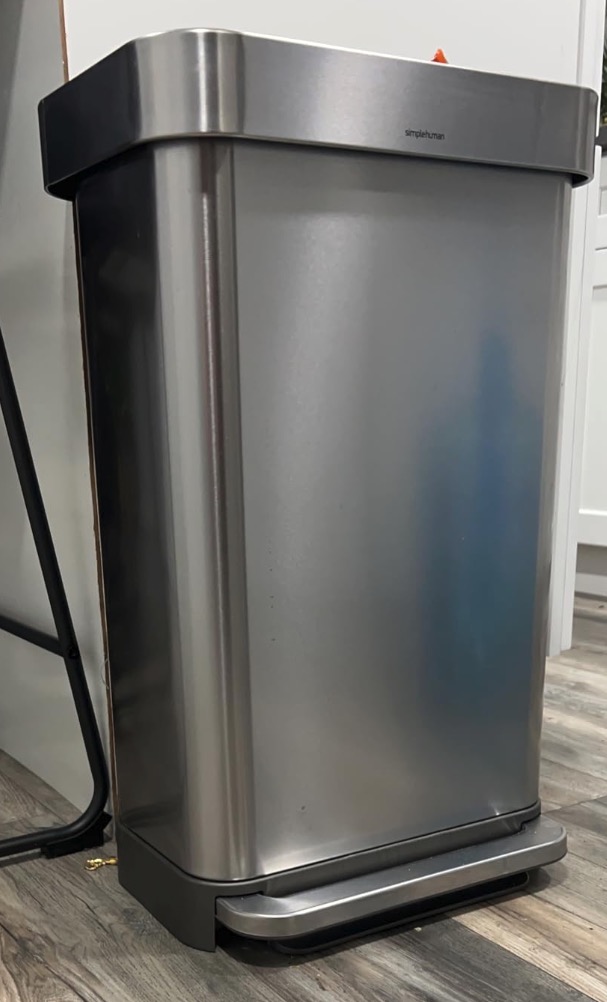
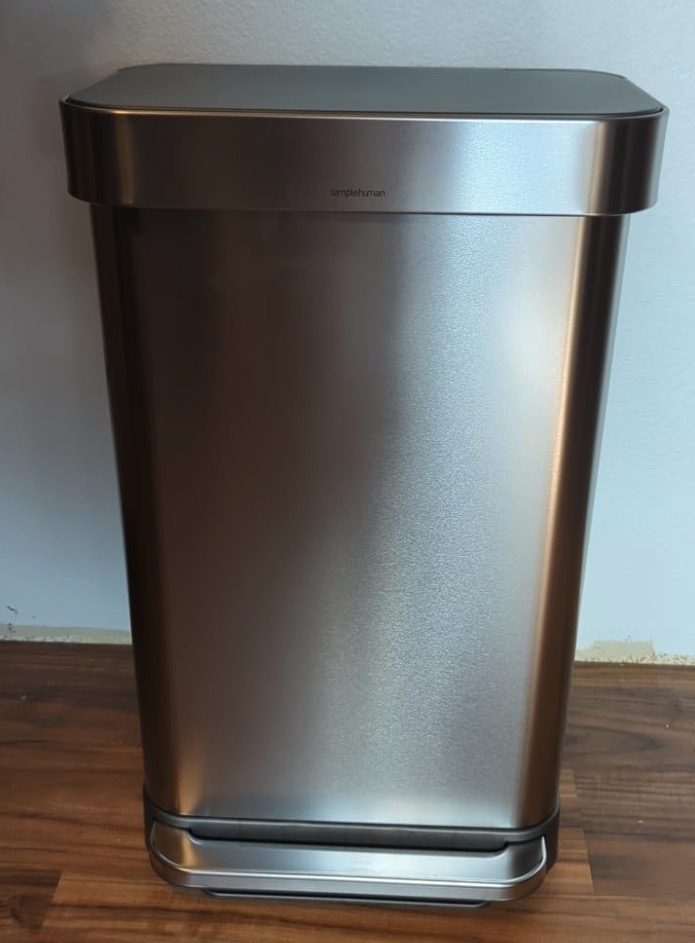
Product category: misc
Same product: yes